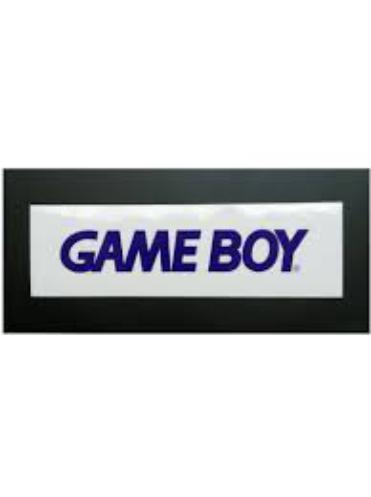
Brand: game boy
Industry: Electronic